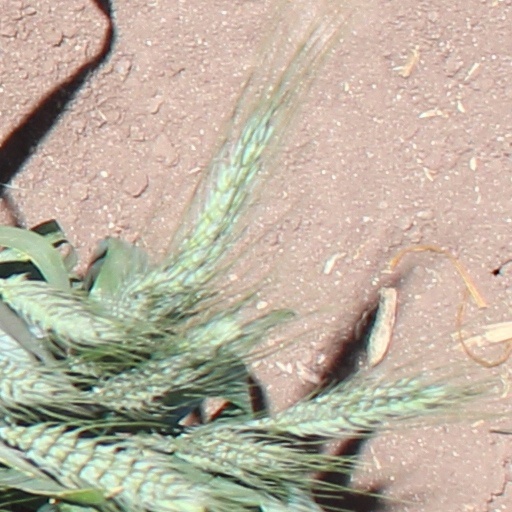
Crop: wheat